USS Pennsylvania (BB-38)

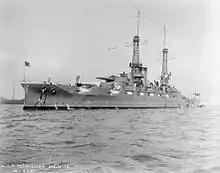
"Pennsylvania" in her original configuration, December 1916

"Pennsylvania" carried twelve 45-caliber guns in triple gun turrets. The turrets were numbered from I to IV from front to rear. The guns could not elevate independently and were limited to a maximum elevation of +15° which gave them a maximum range of . The ship carried 100 shells for each gun. Defense against torpedo boats was provided by twenty-two 51-caliber guns mounted in individual casemates in the sides of the ship's hull. Positioned as they were they proved vulnerable to sea spray and could not be worked in heavy seas. At an elevation of 15°, they had a maximum range of . Each gun was provided with 230 rounds of ammunition. The ship mounted four 50-caliber three-inch guns for anti-aircraft defense, although only two were fitted when completed. The other pair were added shortly afterward on top of Turret III. "Pennsylvania" also mounted two torpedo tubes submerged, one on each broadside, and carried 24 torpedoes for them.